Jim Watson (Canadian politician)

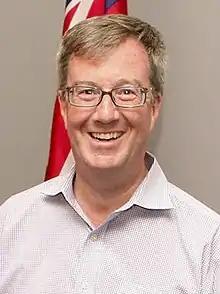
Watson in 2013

James Alexander Watson (born July 30, 1961) is a Canadian politician who served as the 56th mayor of Ottawa from 2010 to 2022. Previously, he served as an Ottawa city councillor from 1991 to 1997, and as mayor from 1997 to 2000.